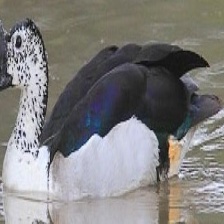
Species: KNOB BILLED DUCK
Scientific name: SARKIDIORNIS MELANOTOS
ImageNet parent category: drake